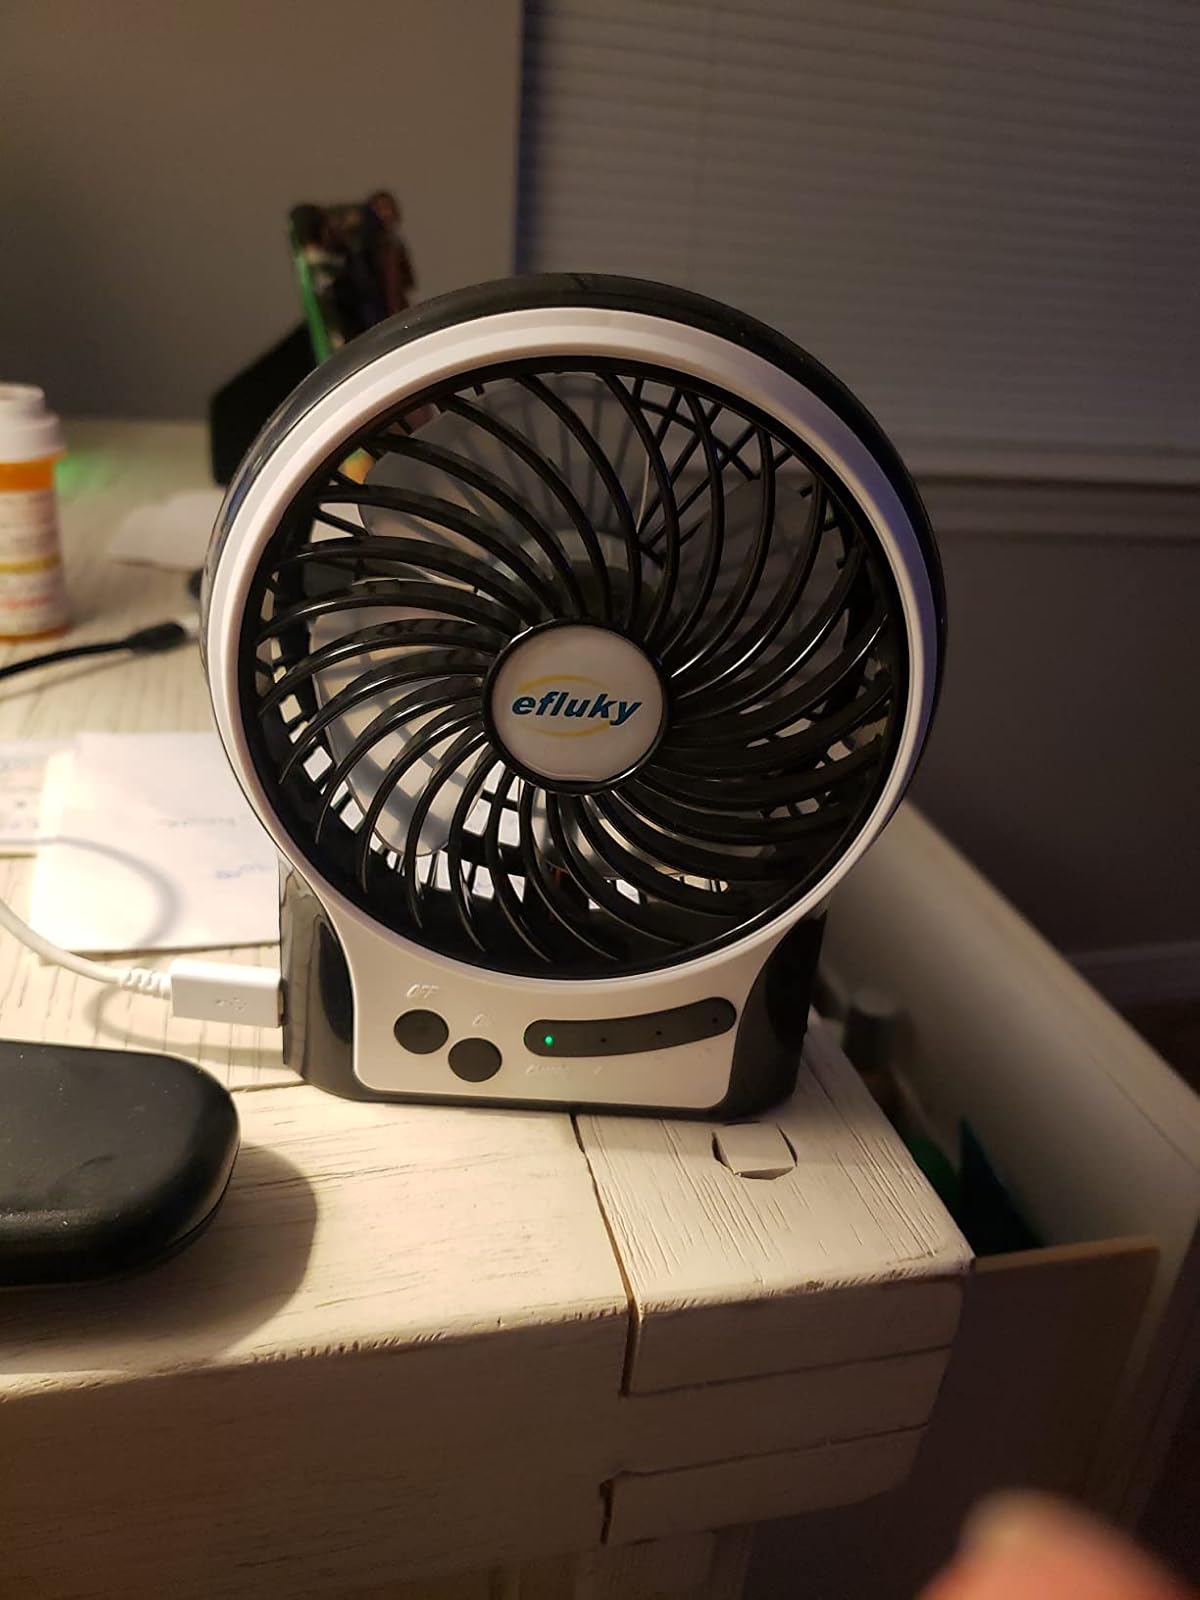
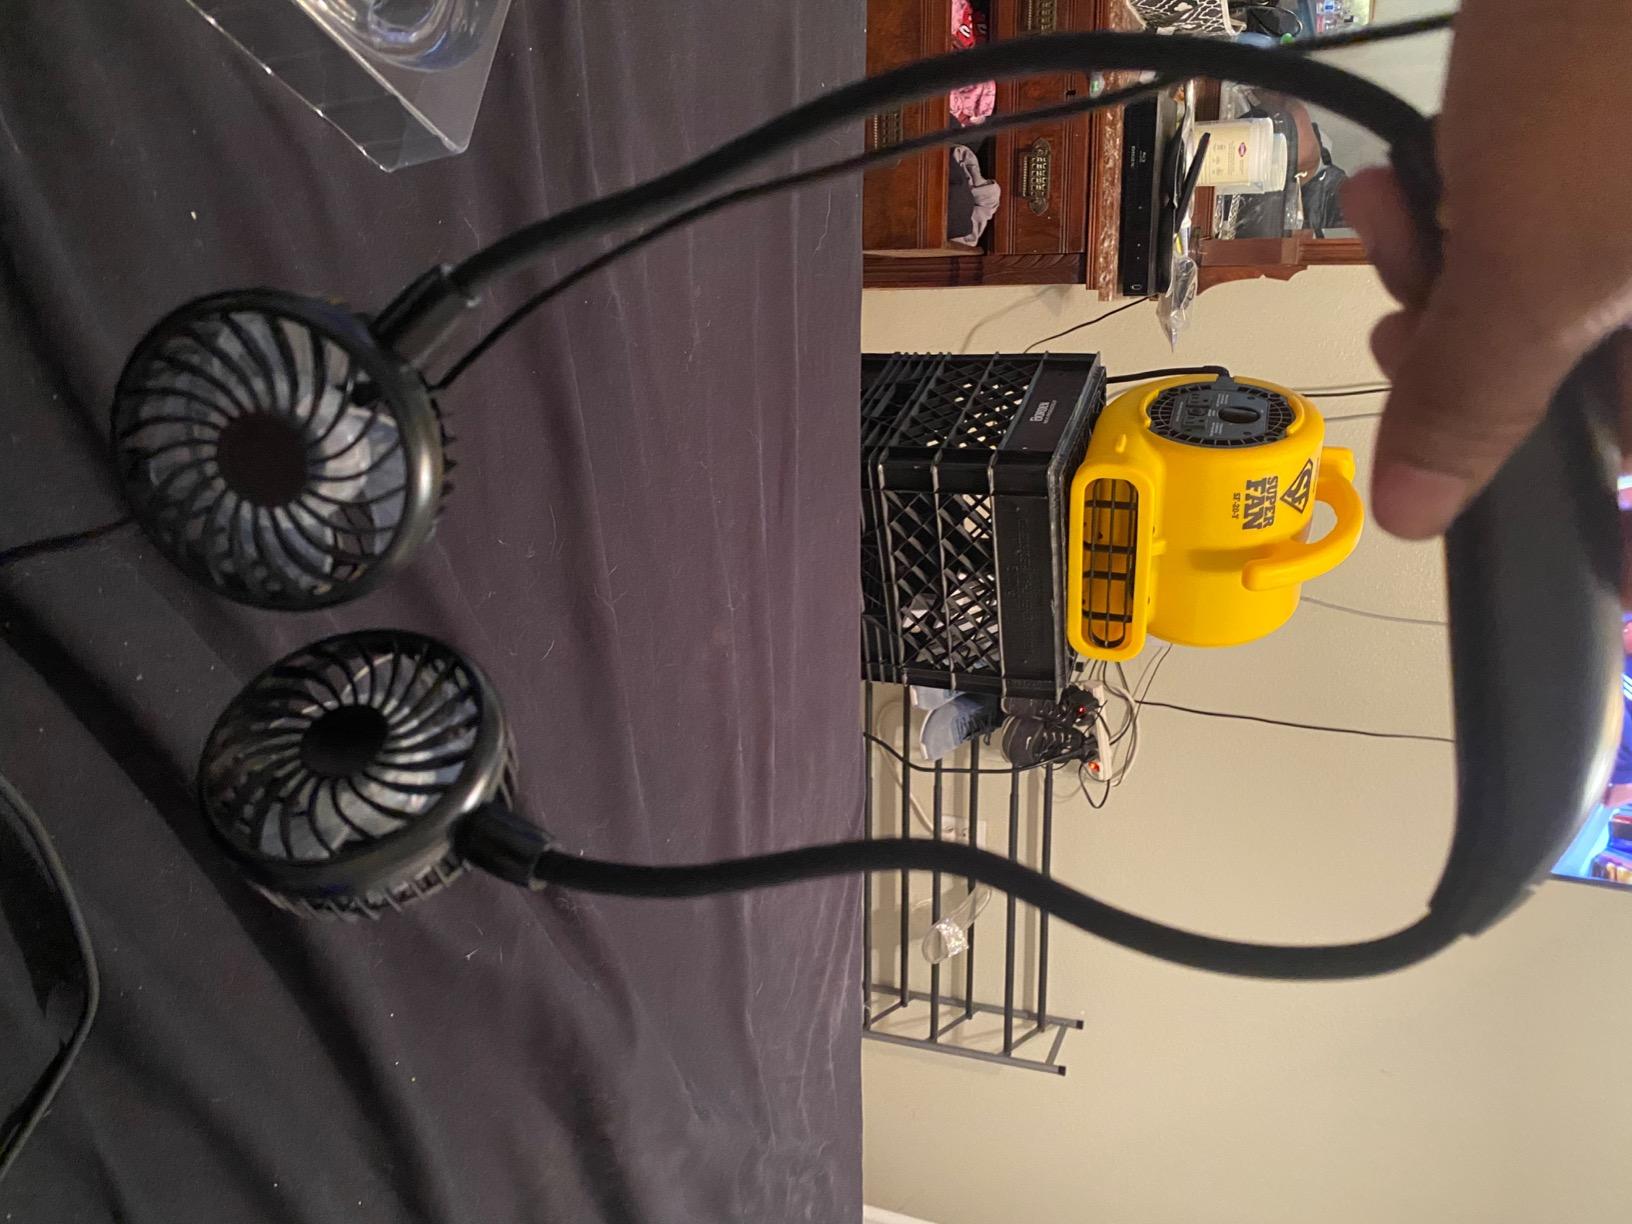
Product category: fan
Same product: no